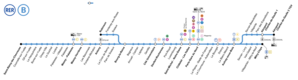
Ajout de la correspondance avec le T11 express